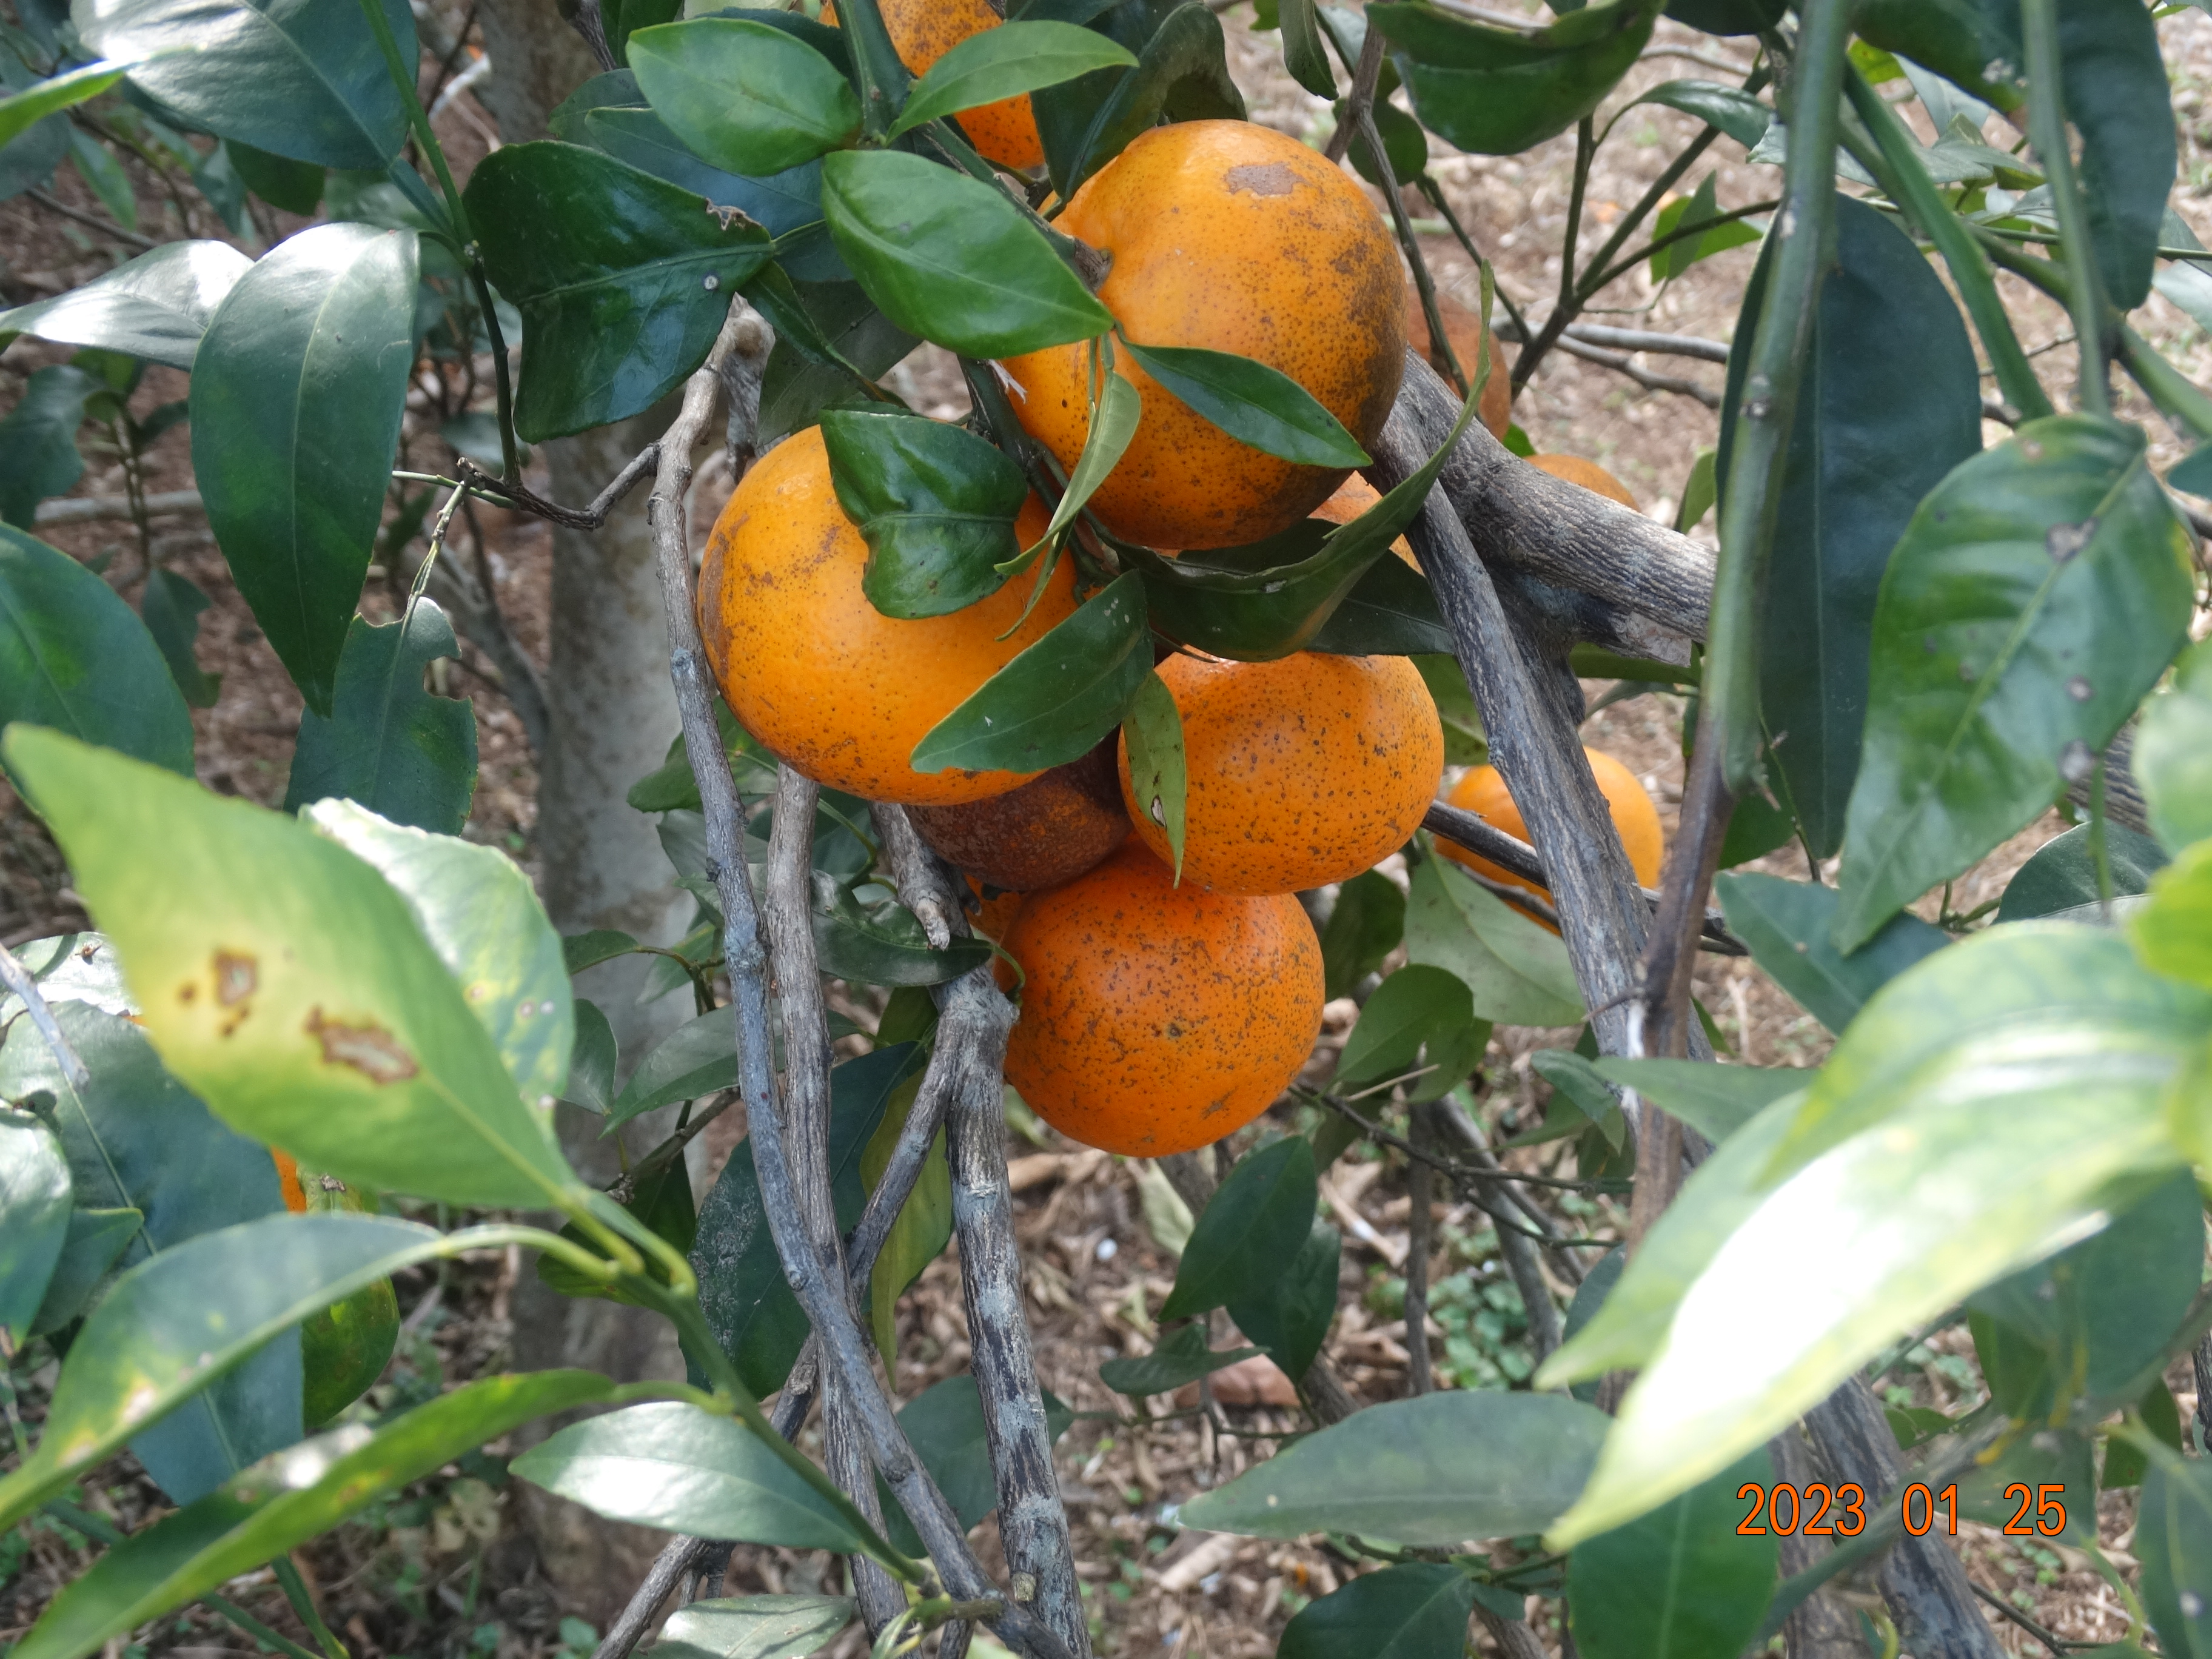
Citrus fruit variety: tangerine